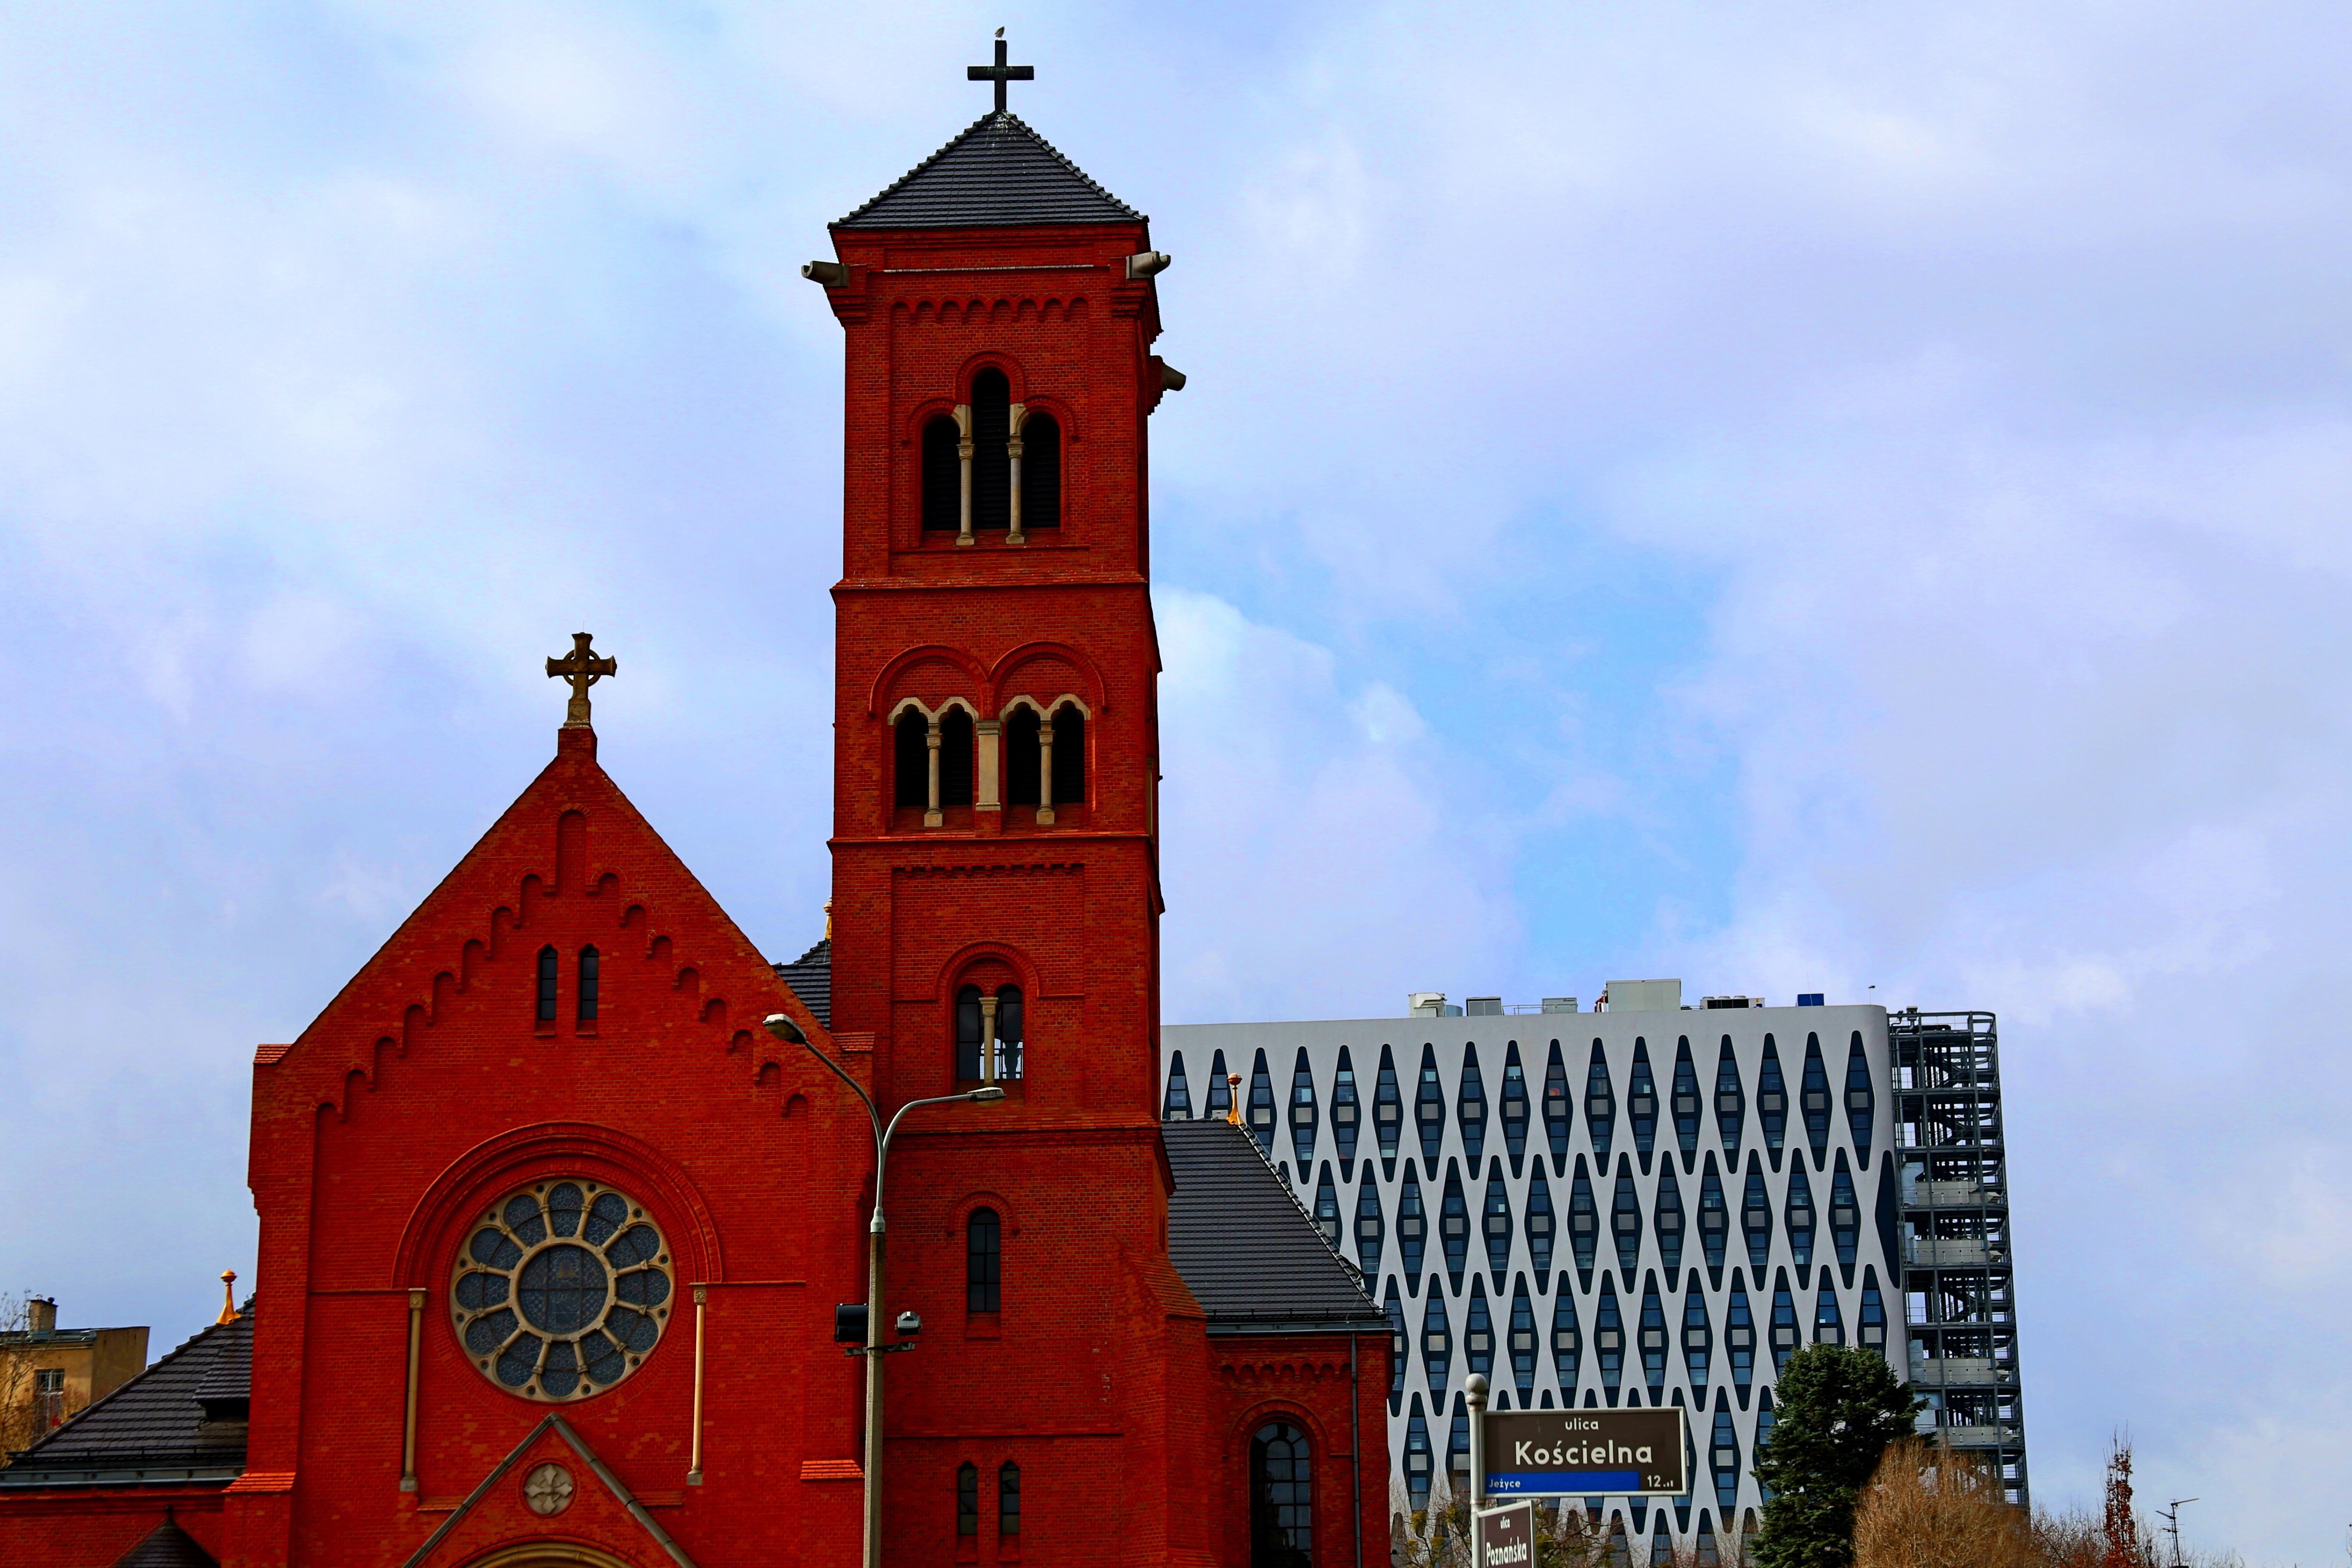
town, building, tower, landmark, church, place of worship, clock tower, bell tower, buildings, spire, steeple, poland, poznan, the old and the new, jezyce district, in je yce pozna, the church of saint floriana poznan, the construction industry